Grosshöchstetten

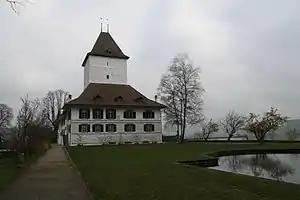
Schlosswil Castle.

Schlosswil Castle and the surrounding park are listed as Swiss heritage site of national significance.